Jewish Museum of Hohenems

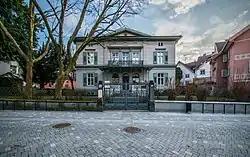
Jüdisches Museum Hohenems (JMH)

The Jewish Museum Hohenems (German: "Jüdisches Museum Hohenems", abbreviation JMH) is a regional museum in Hohenems in the Austrian state of Vorarlberg. The museum deals with the Jewish presence in Hohenems as well as surrounding regions. It also covers the Diaspora and Israel and puts the future of the European immigration society into focus.